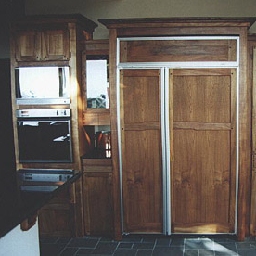
Room type: kitchen